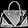
Label: Bag